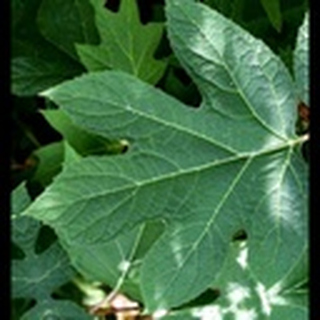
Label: healthy_cotton